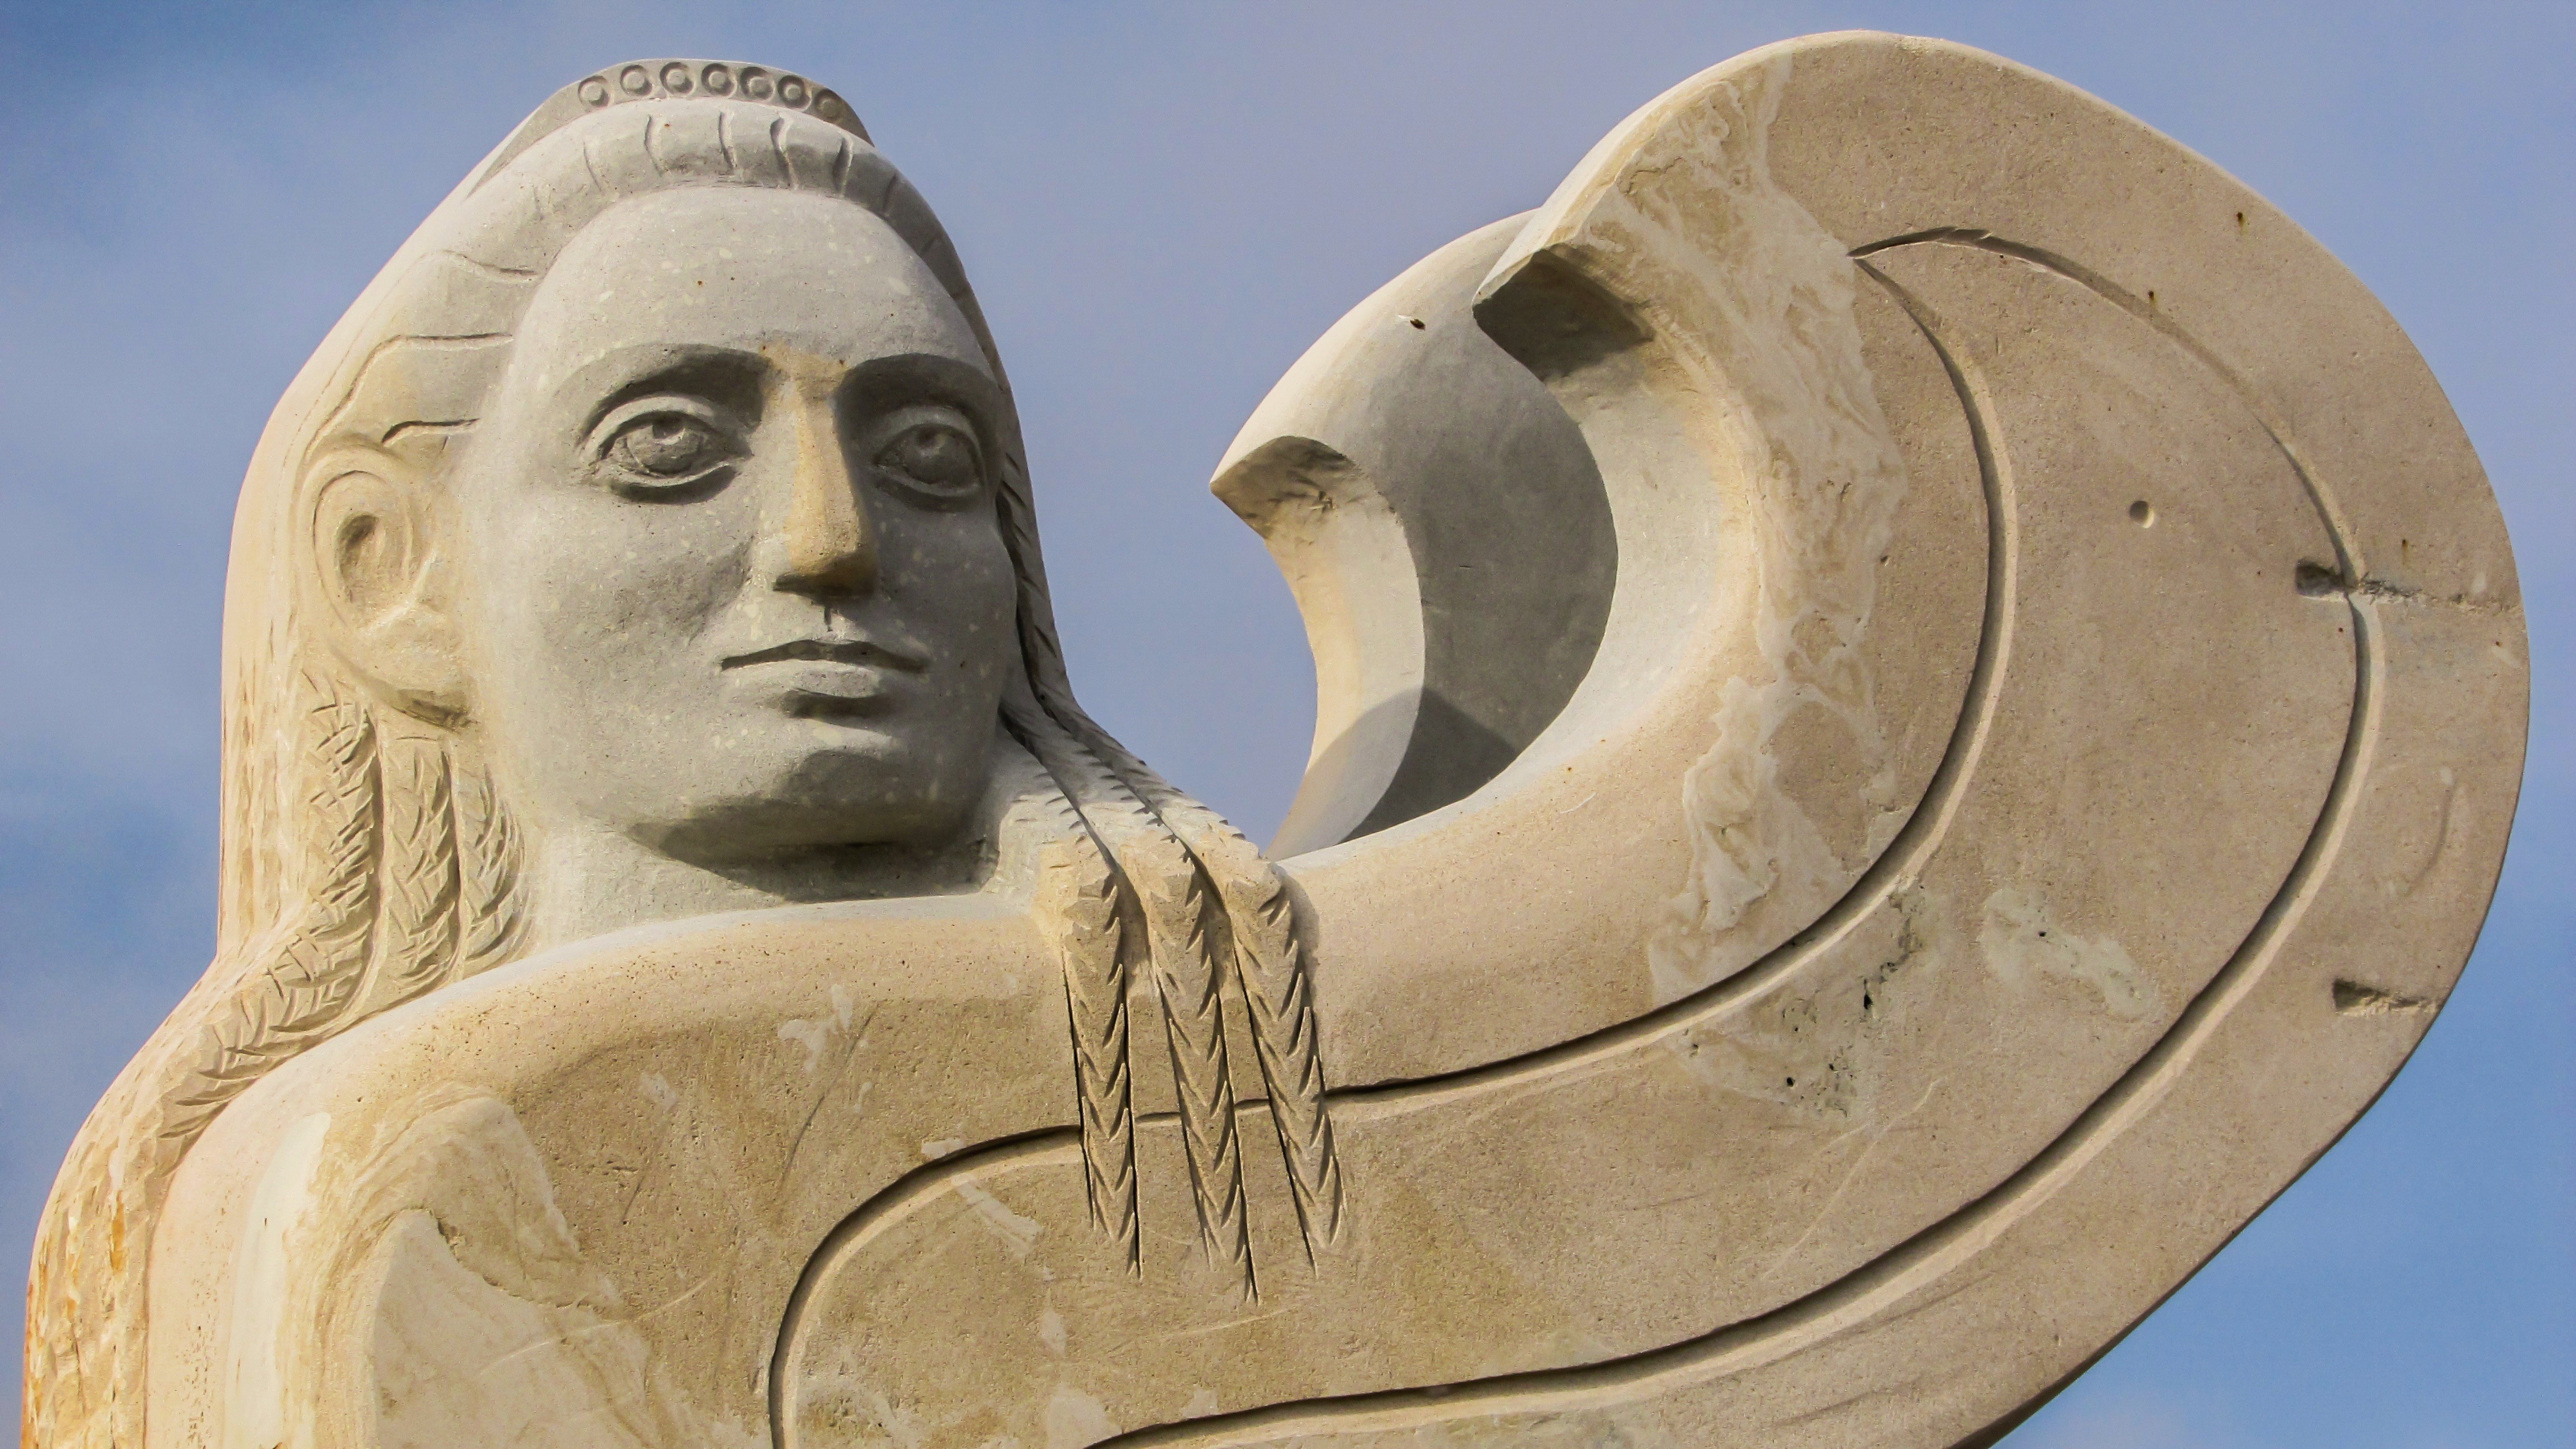
outdoor, sand, monument, statue, sculpture, art, temple, head, carving, sphinx, cyprus, ayia napa, stone carving, sculpture park, ancient history